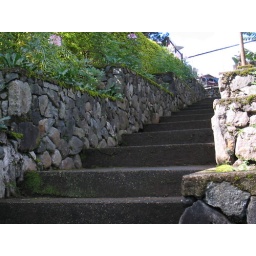
The way to the 2nd floor of our very nice guest house in Baguio City